Percy Beswicke

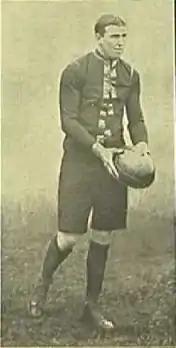

Percy John Beswicke (22 February 1881 – 7 June 1944) was an Australian rules footballer who played with Melbourne in the Victorian Football League (VFL).